Nashville Centennials

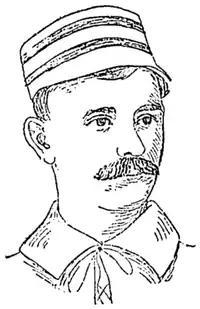
A black and white portrait illustration of a man with a mustache wearing a lace-up baseball jersey and striped cap

Despite the lack of virtually any practice, the Centennial lads were scheduled to open the 1897 season on April 28 against the Evansville Brewers at Athletic Park. Nashville's Opening Day roster consisted of pitchers Theodore Conover, Jack McCoy, Charlie Petty, and Willis; catcher Frank Belt; first baseman Pat Dillard; second basemen Charley Watkins and Patrick Lynch; third baseman Fred Blakely; shortstop Percy Griffin; left/right fielders Fred Brott and George Cleve; and center fielder Phil Veatch. Billy Work would manage from the dugout or play the field as needed. Watkins, a local player, was added only for the first game until Lynch could join the team.